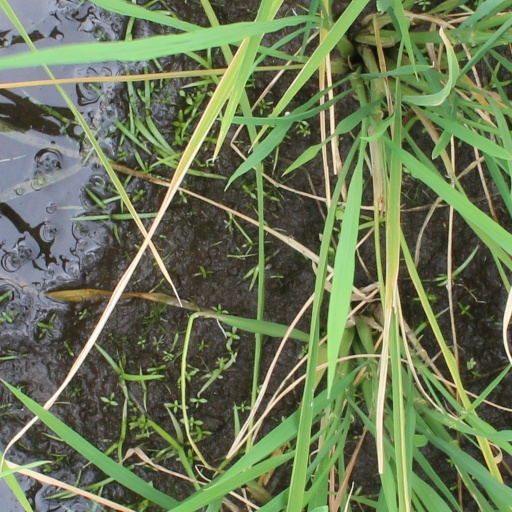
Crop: rice